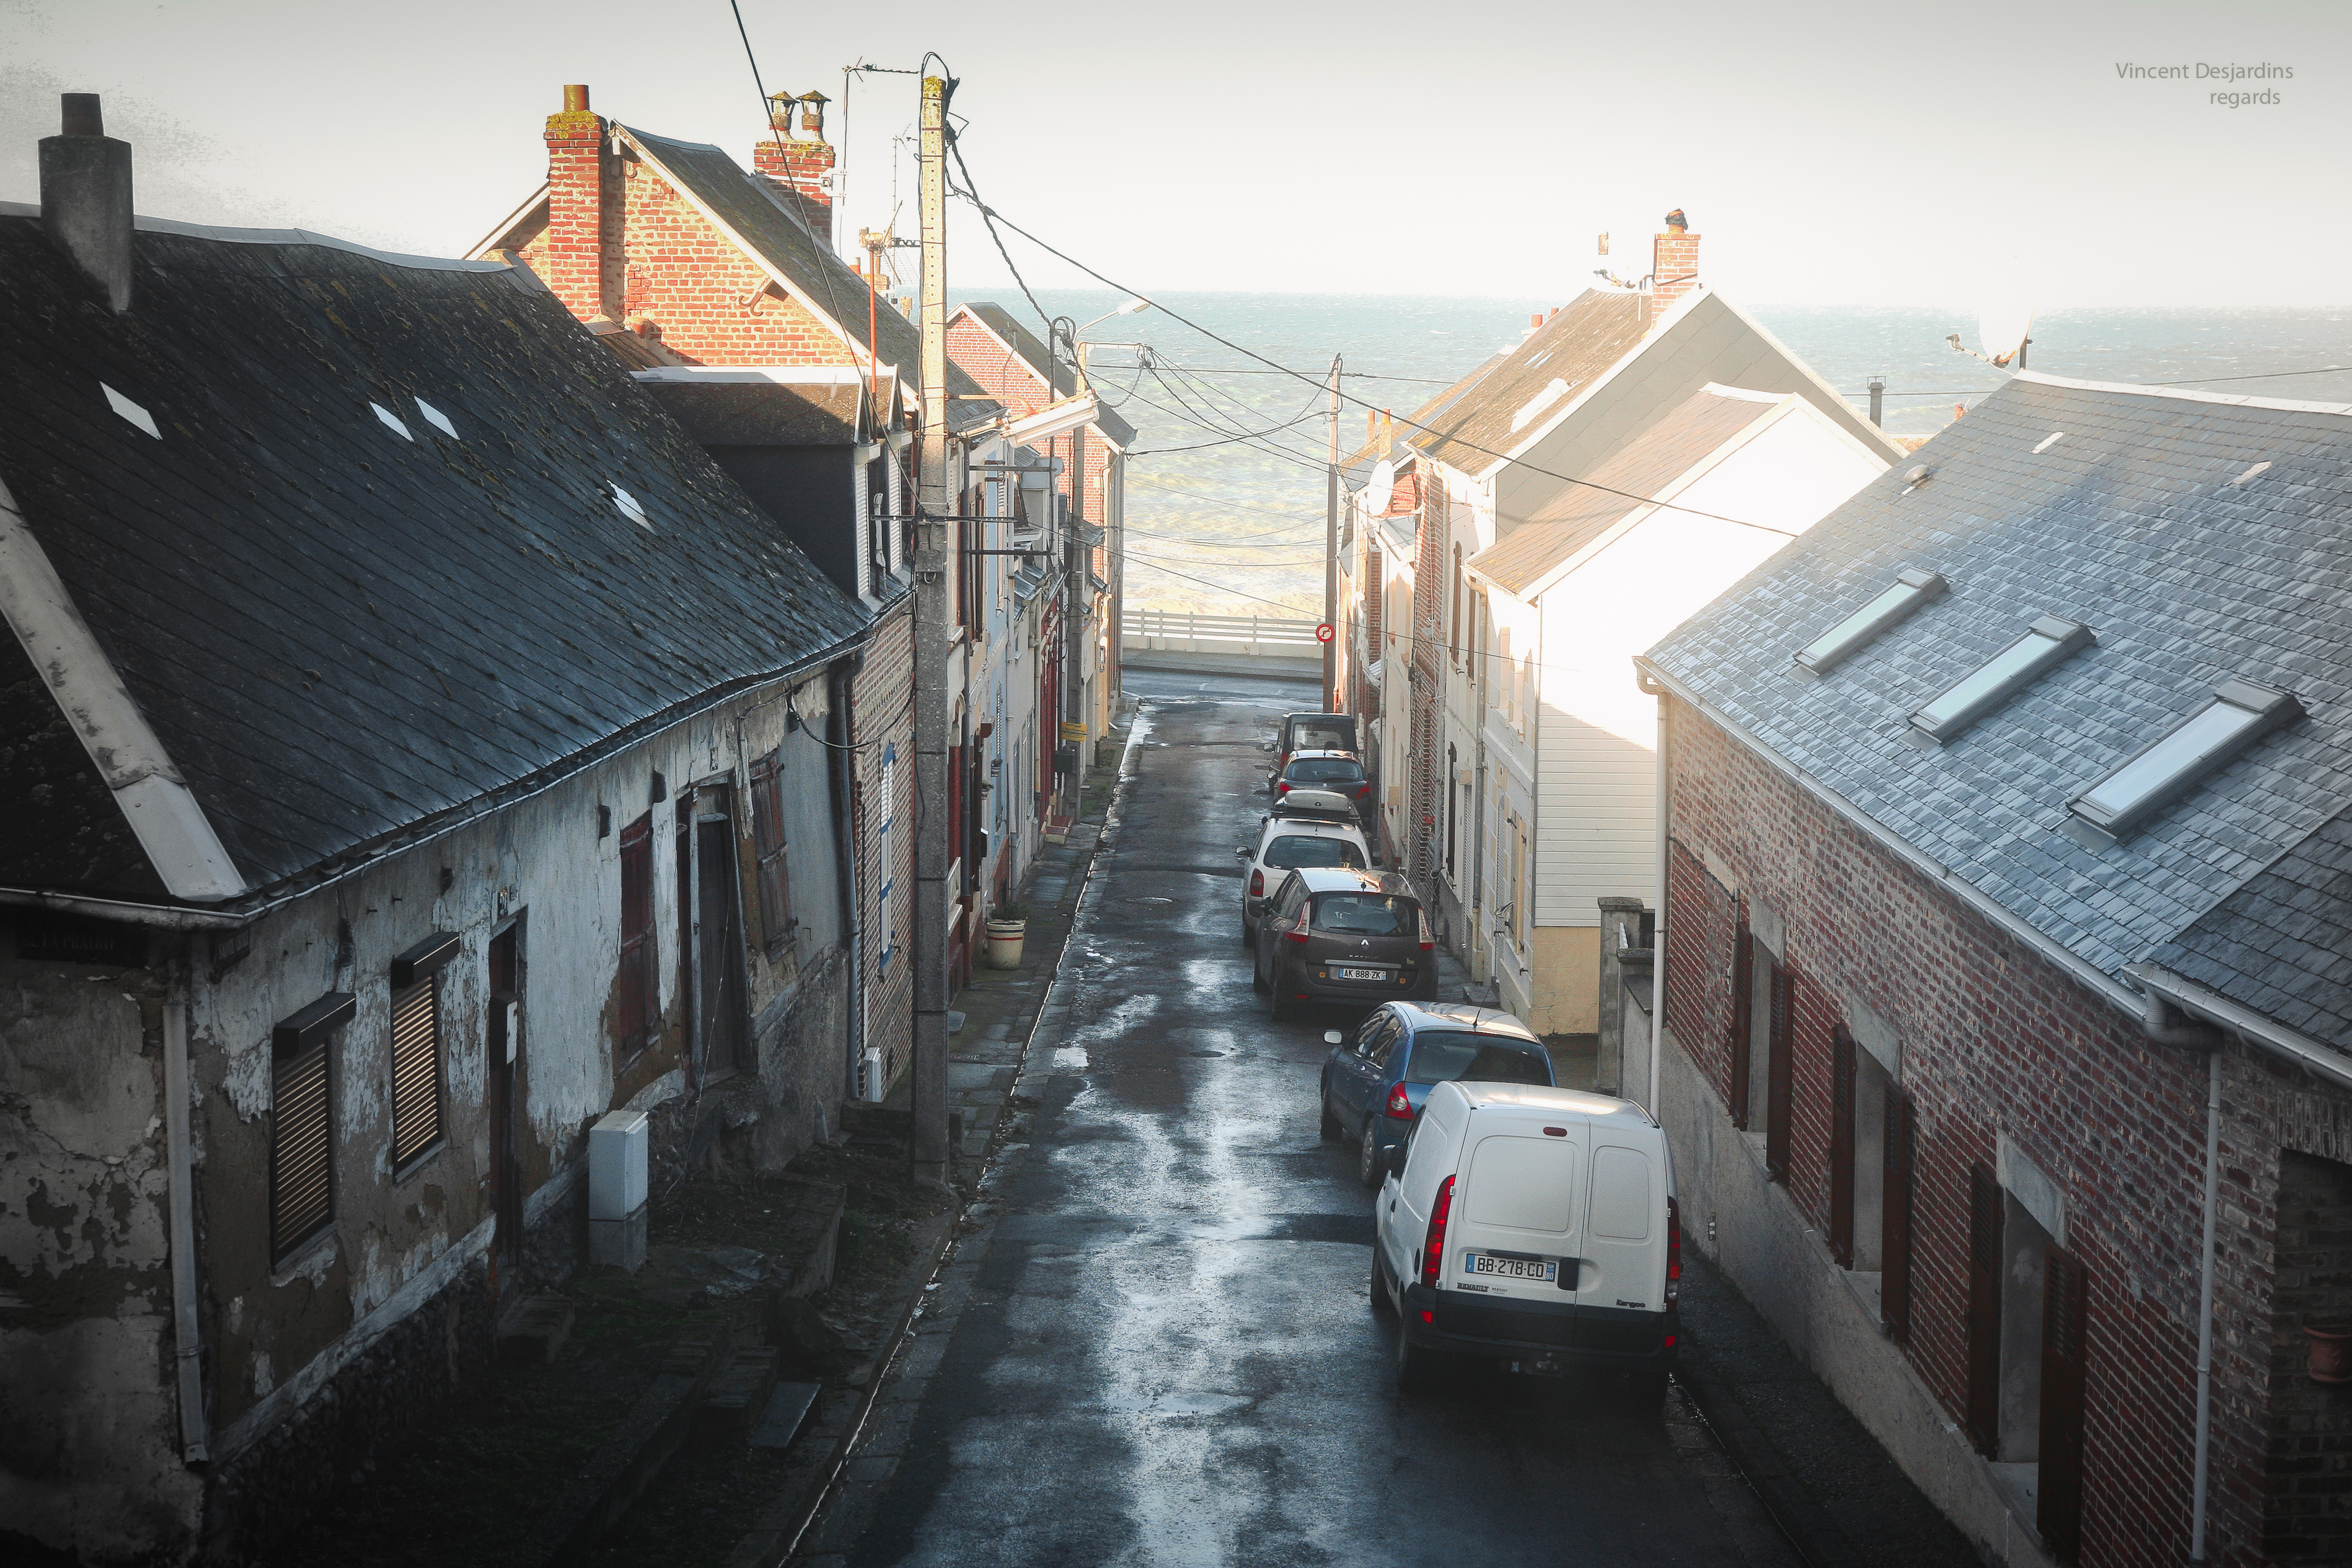
snow, winter, street, house, town, roof, alley, canal, weather, waterway, urban area